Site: brandenburg
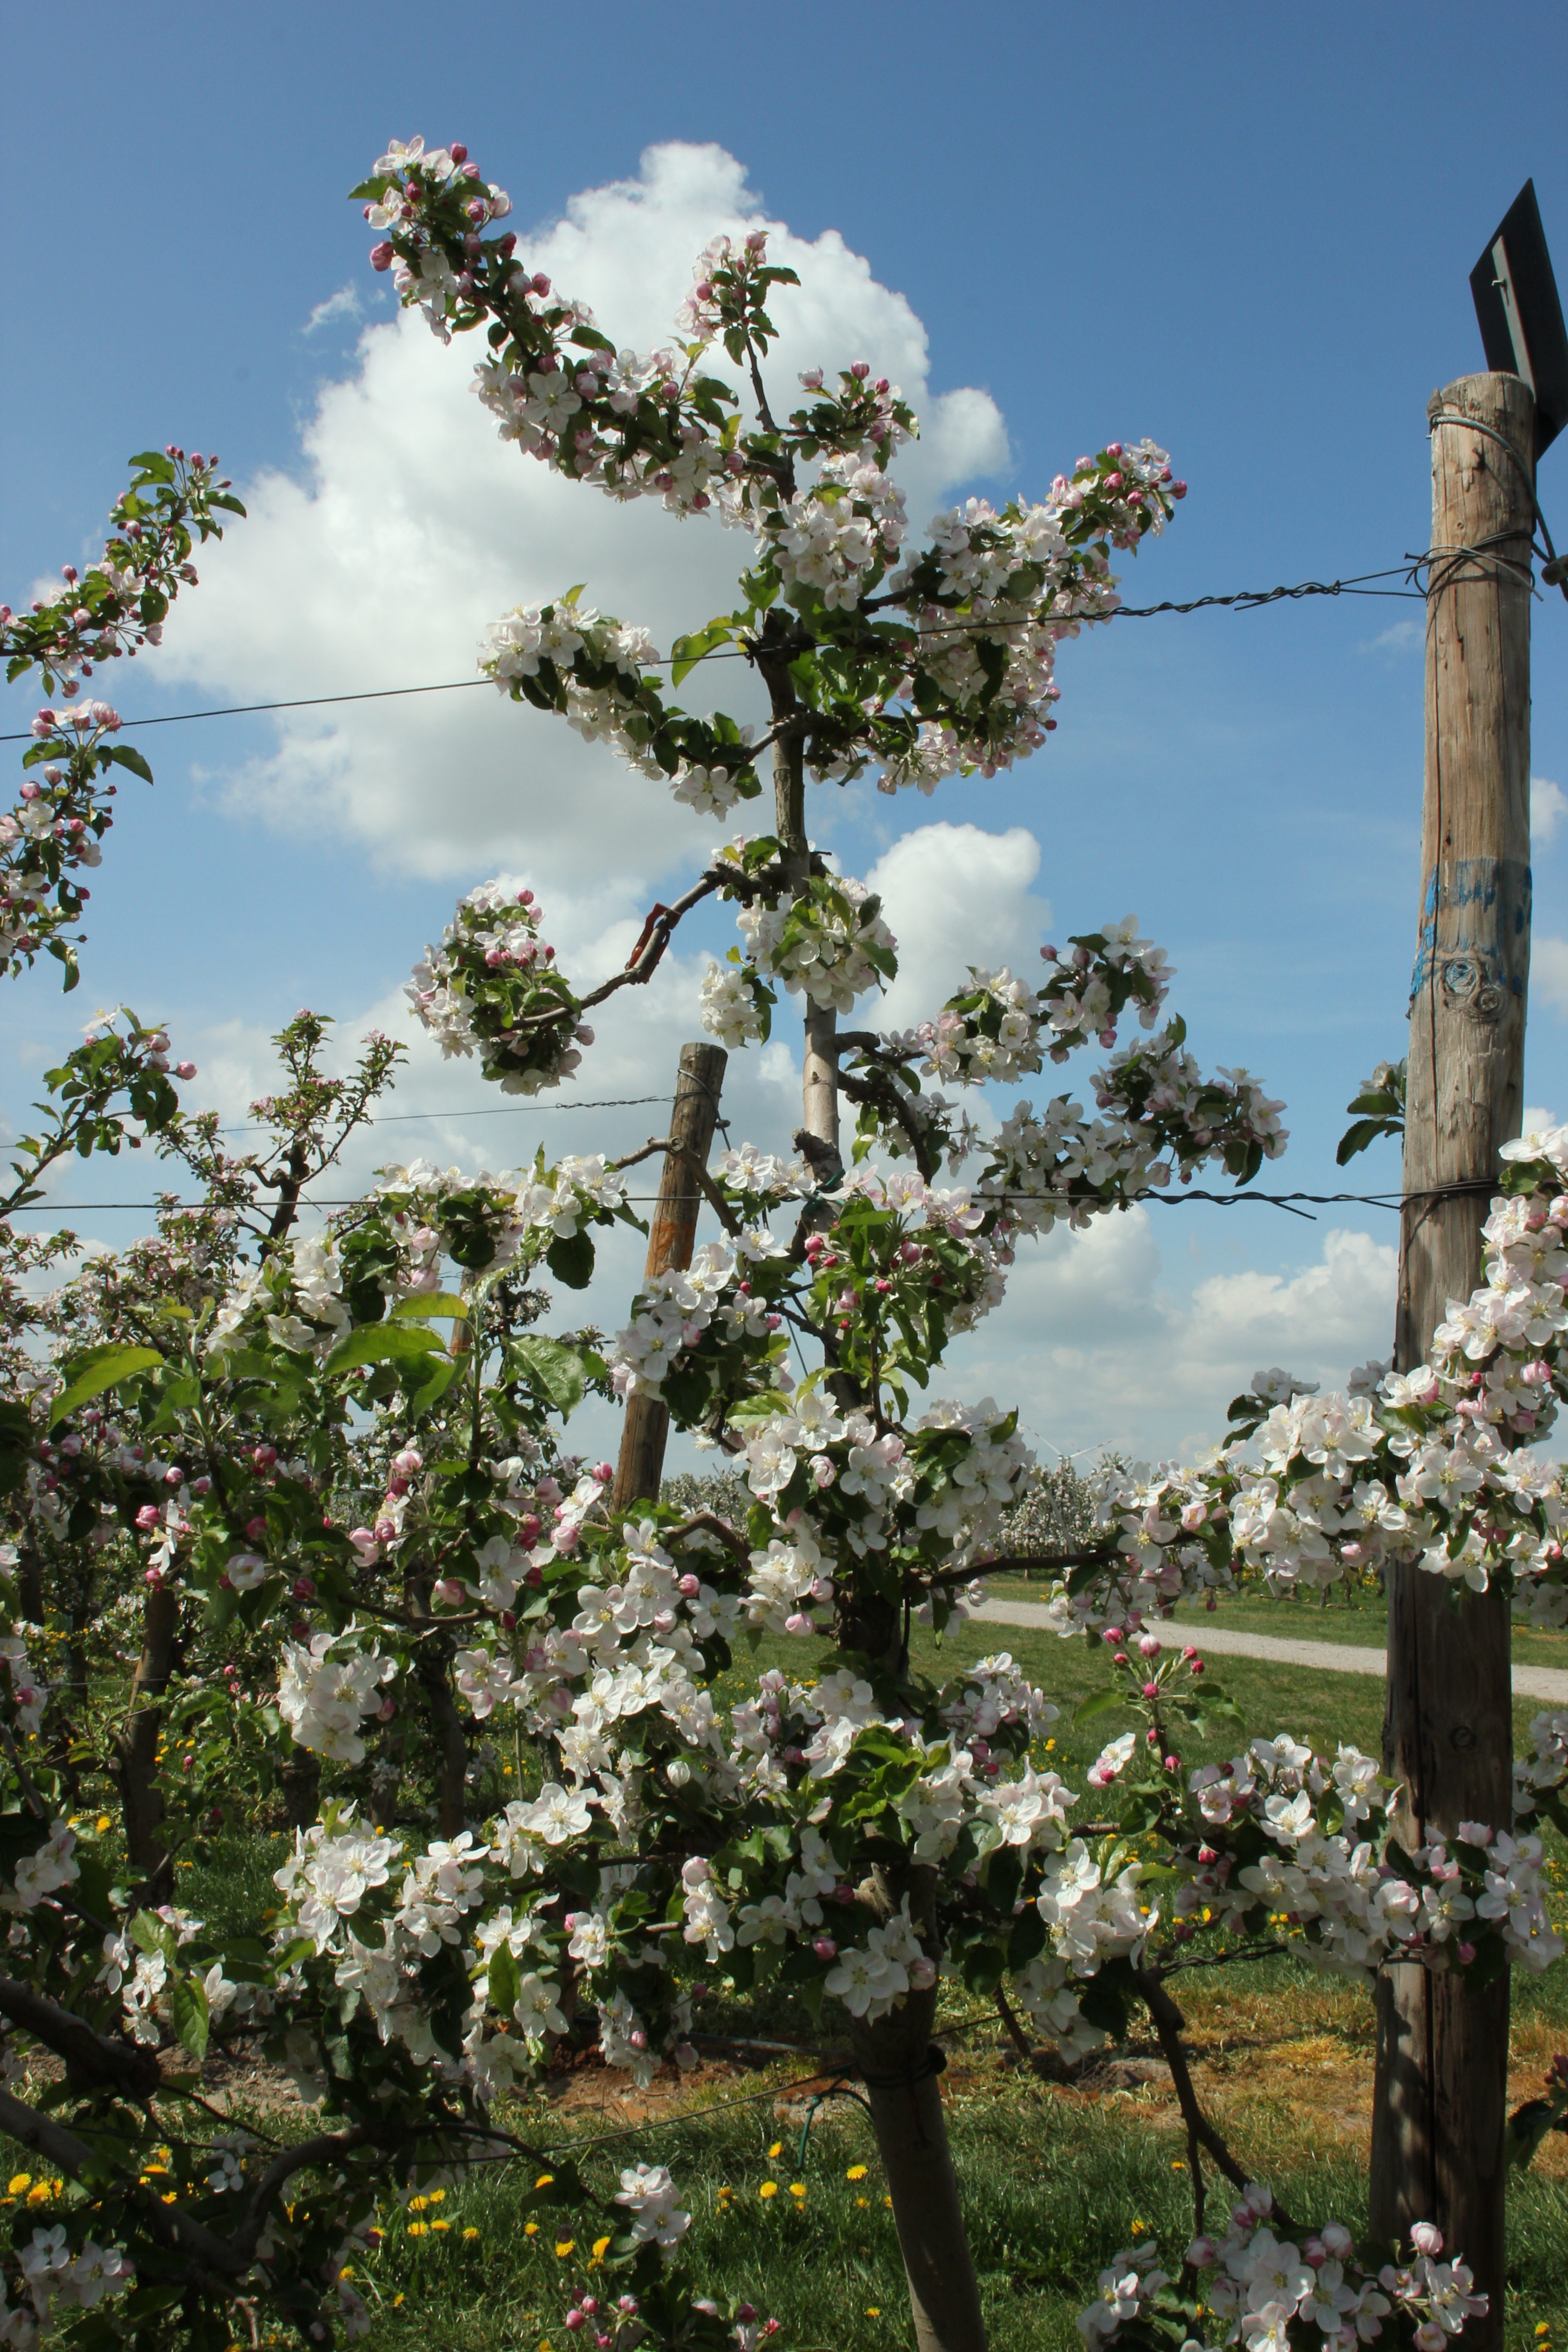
Growth stage (BBCH 65): Flowering